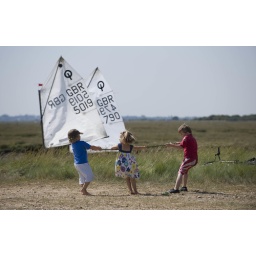
Round the island race- boat race around the island but need to cross the strood road to complete the course